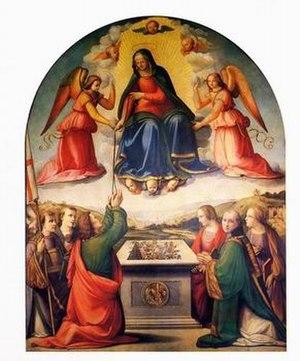
Le Sacro Cingolo, appelé aussi Sacra Cintola, Santa Cintola ou Sainte Ceinture, est une relique de la Vierge Marie, conservée au Duomo de Prato, en Toscane.